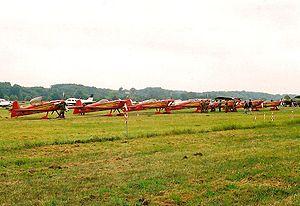
La patrouille de la Marche verte est la patrouille de démonstration de la force aérienne royale du Maroc ; c'est aussi la patrouille nationale officielle du Maroc. Elle évolue sur huit Cap 232. Ils sont connus pour décoller et voler avec les avions reliés par des cordelettes habituellement par les parachutistes, en saut à ouverture automatique, pour attacher l'extrémité inférieure de la sangle d'ouverture. Lors du saut, la sangle se tend et ouvre le sac du parachute qui commence à se déployer, puis sous la traction, la cordelette se rompt, d'où l'appellation "fil à casser". L'habileté des pilotes marocains consiste à attacher les avions, puis à décoller en formation sans casser les fils.